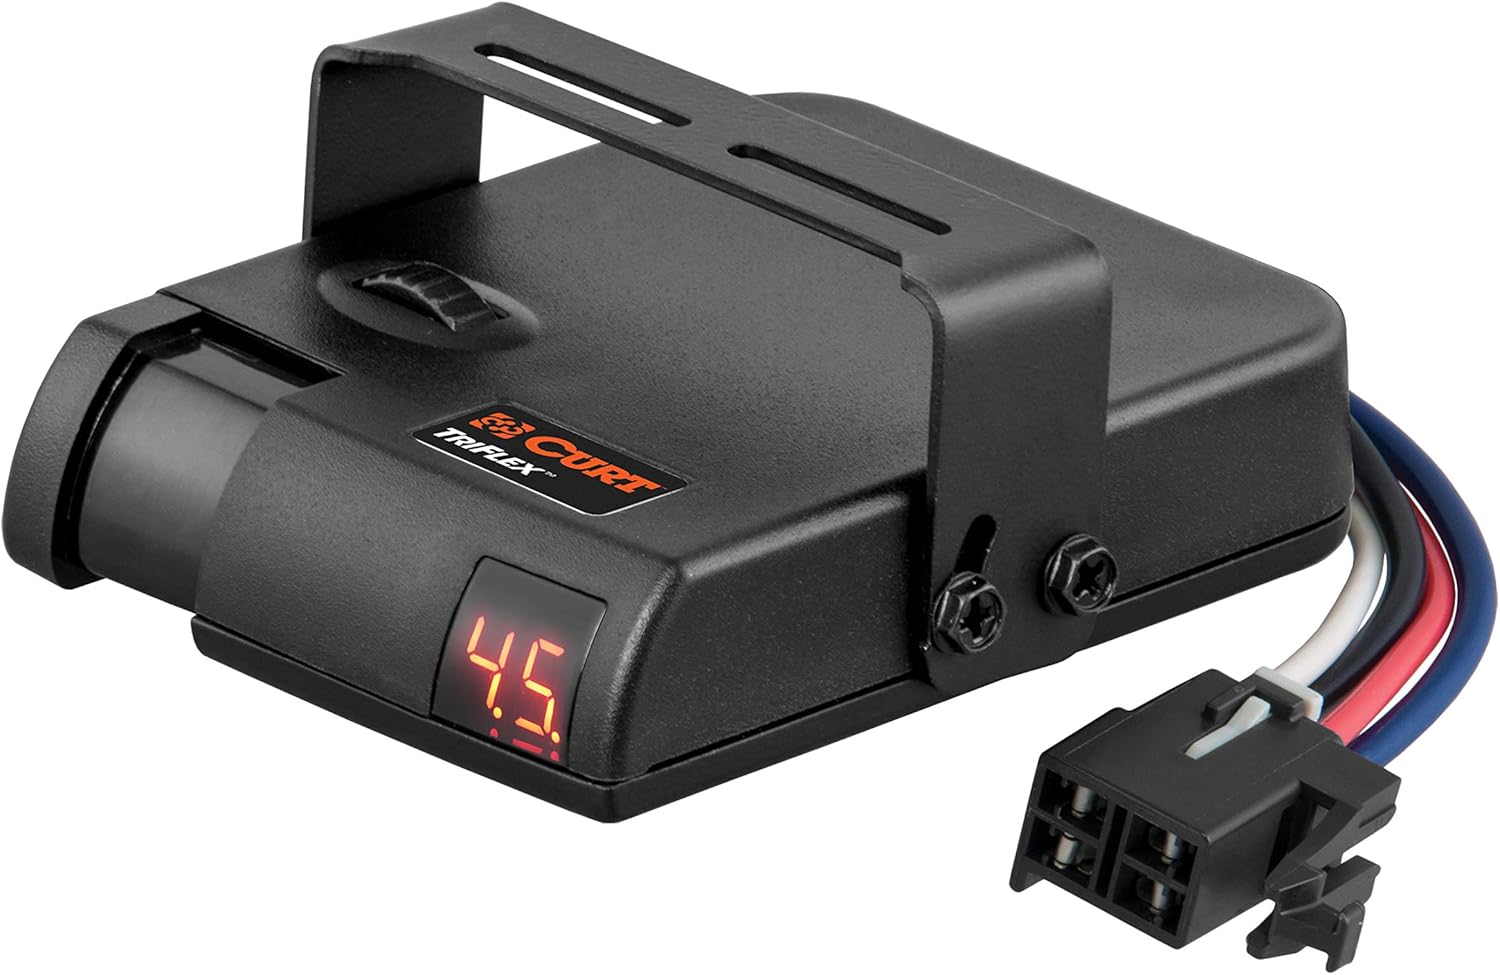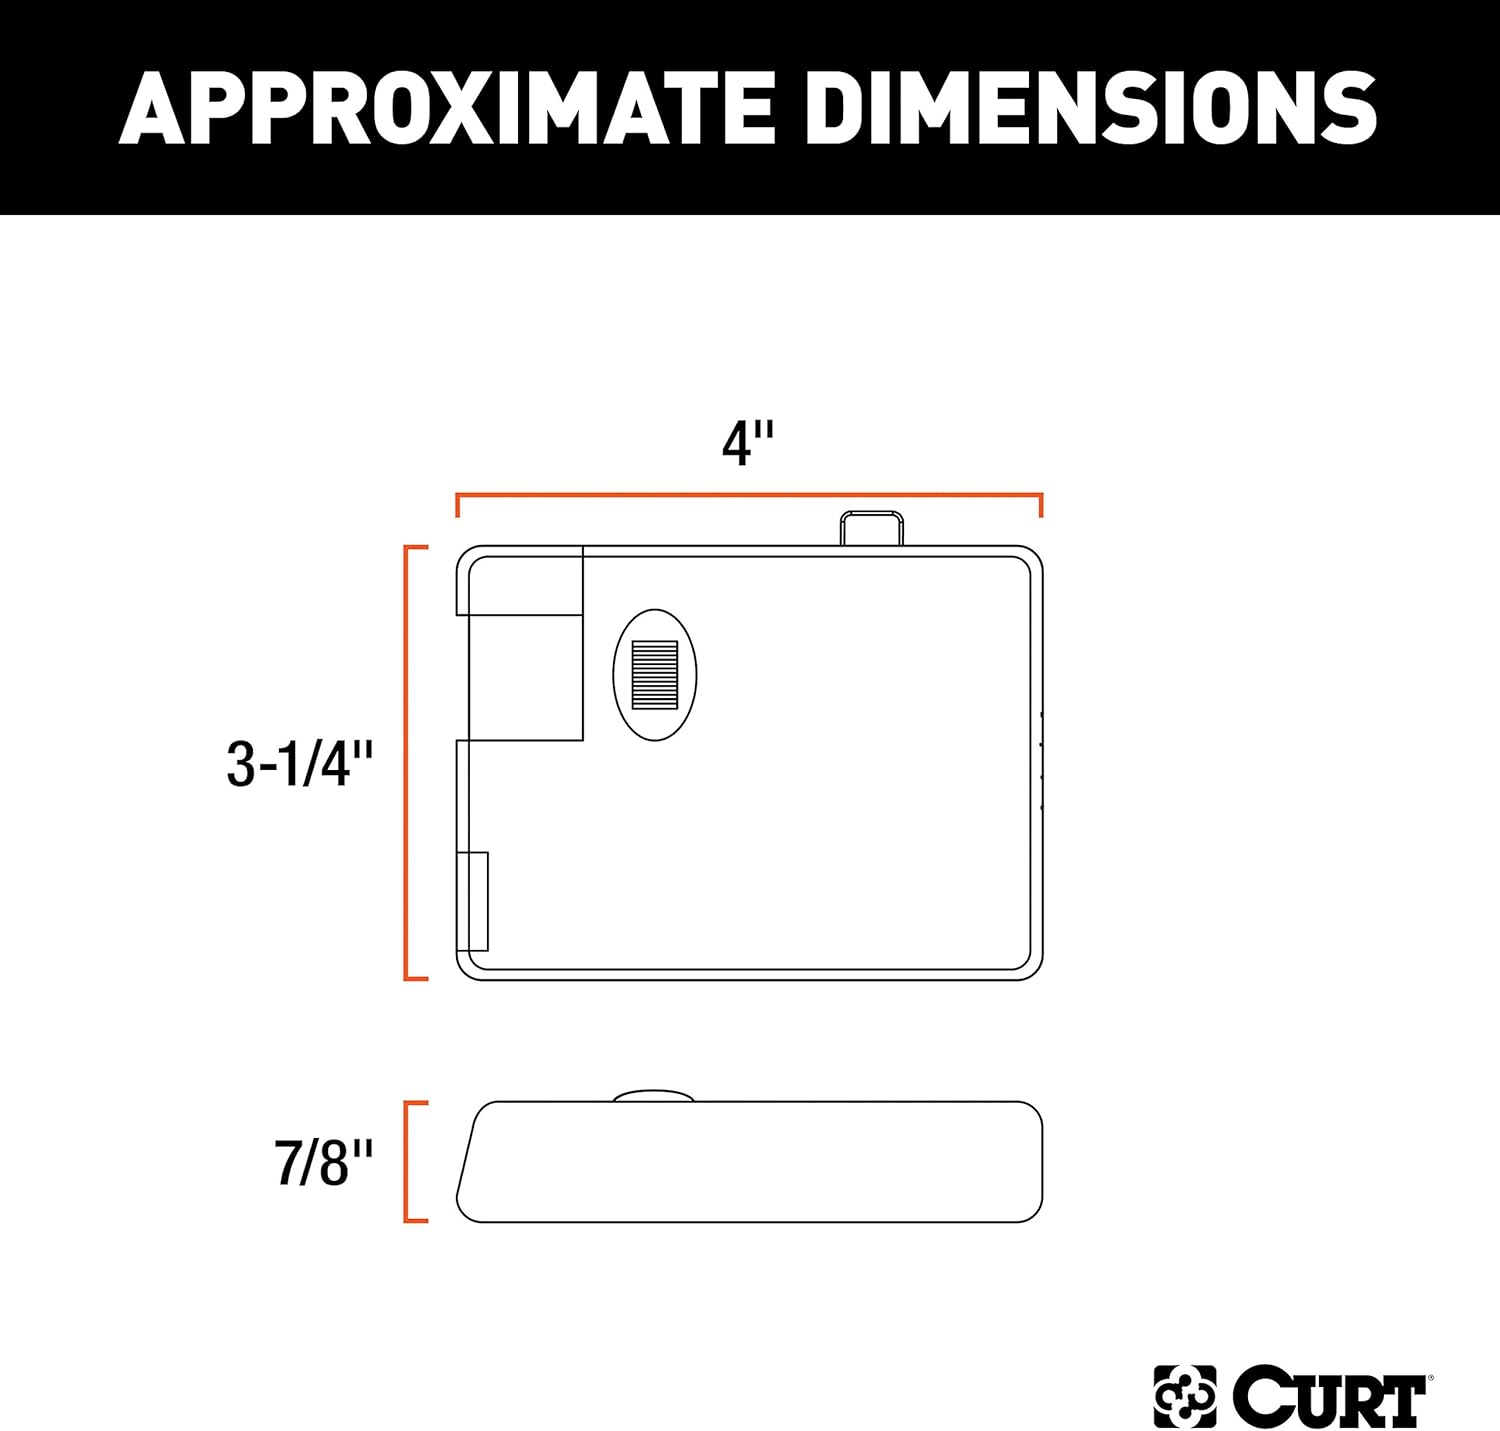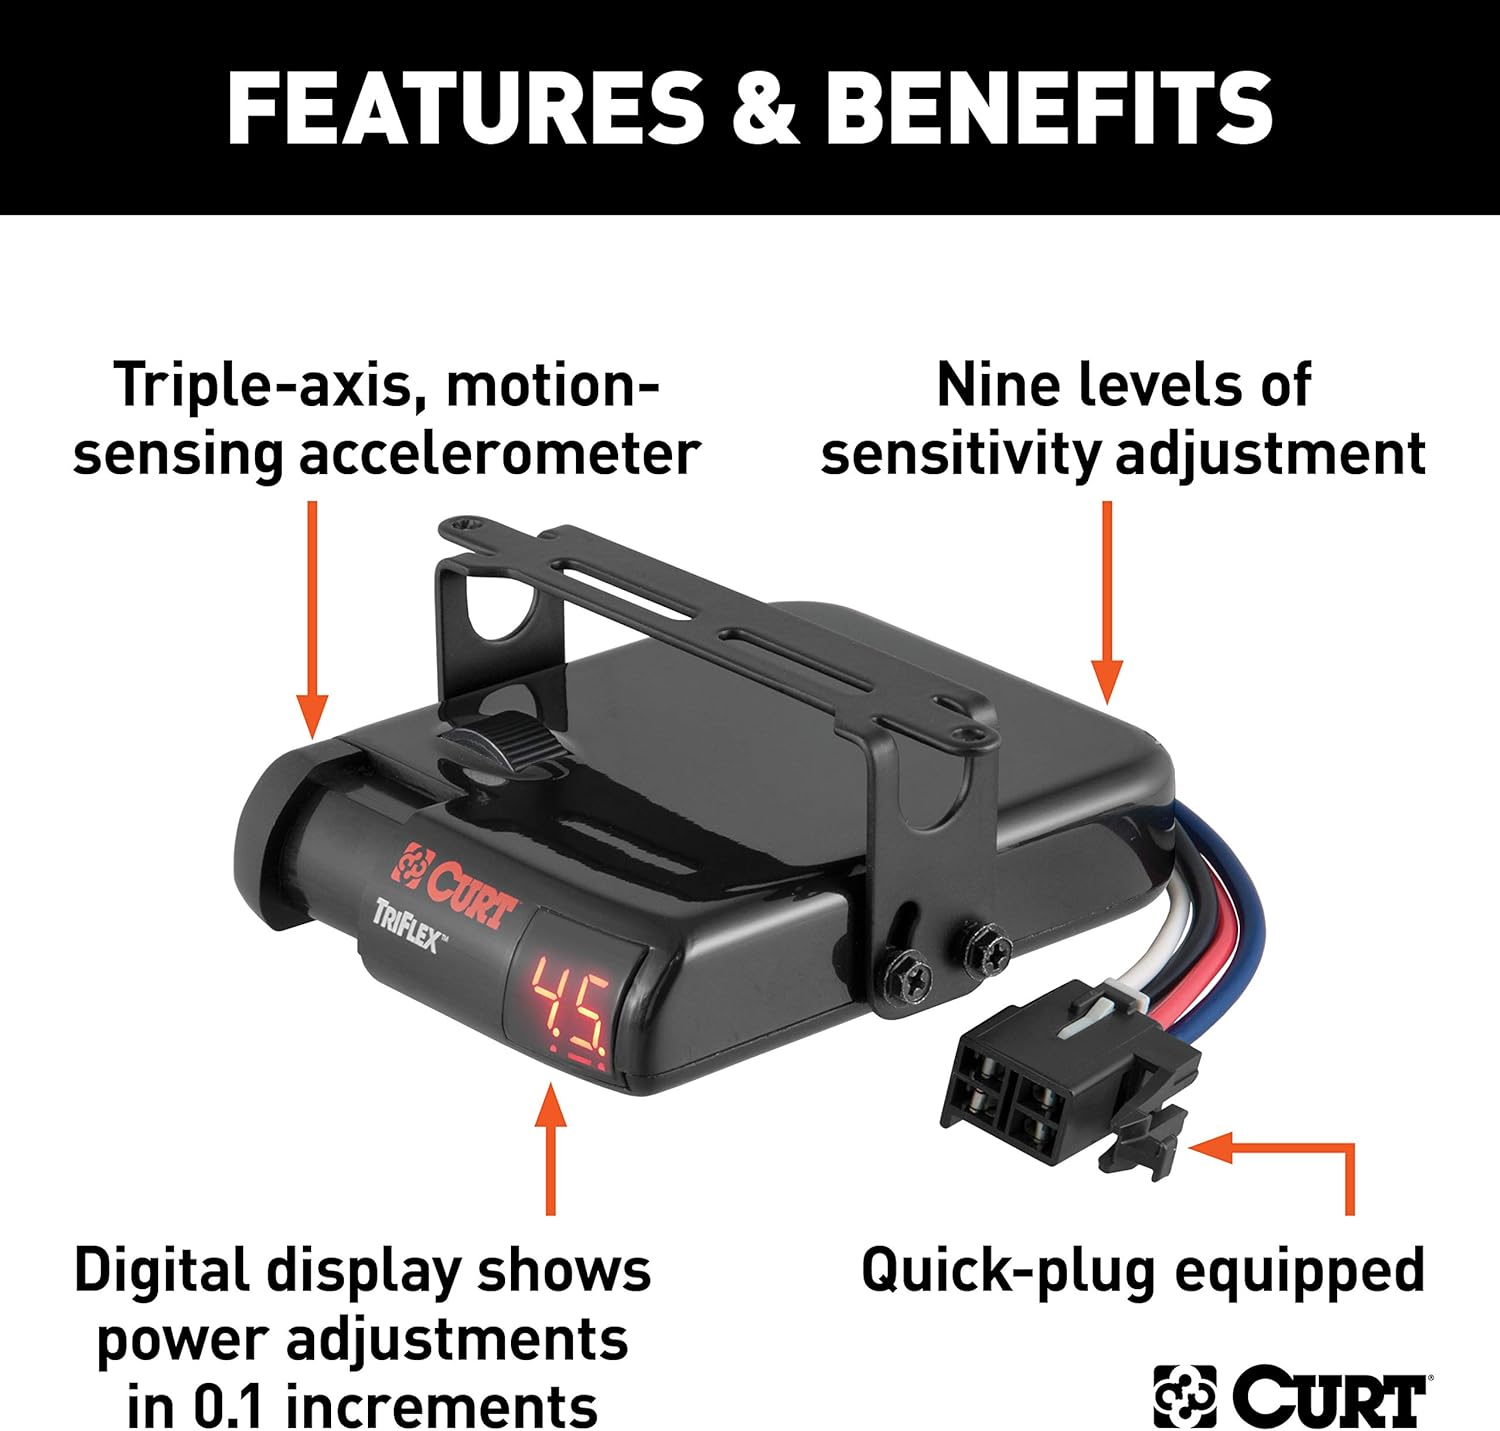
CURT 51140 TriFlex Electric Trailer Brake Controller, Proportional, 7 x 5 x 2.63 inches, Black
Category: Automotive
The TriFlex proportion-based brake controller features a compact size, a digital display and the ability to manage up to eight brakes at a time. The feature that sets the TriFlex apart from many others is its triple-axis motion-sensing accelerometer. This integrated circuit component allows the TriFlex to detect every motion of your vehicle and trailer with exact precision and to then apply the perfect amount of braking power for every situation. The TriFlex also automatically adjusts brake output when going up or down a hill and is compatible with anti-lock brakes and cruise control. It comes with a mounting bracket and hardware and can be mounted at various angles on your vehicle's dash. Best of all, like other CURT brake controllers. This CURT trailer brake controller is designed to work with quick plugs so it can readily plug into your vehicle's original equipment socket. It also includes a mounting bracket and hardware for easy installation. A brake controller should be mounted somewhere on the dash of your vehicle, and we recommend putting it below the steering wheel, either on the right or left side of the steering column. This way the control will not block your view when driving, but it will remain accessible and visible when adjustment is needed.
Features: INTELLIGENT BRAKING. This trailer brake controller operates with an integrated circuit called a triple-axis accelerometer. This circuit detects motion on three planes and provides braking power accordingly, up or down a hill.Fit Type: Universal | EASY ADJUSTMENT. The TriFlex brake controller is highly adjustable to accommodate different vehicles, trailers and loads. It provides 9 levels of sensitivity adjustment and features driver-selectable power output and manual activation | COMPACT DESIGN. This electric brake controller has a sleek, subtle design to avoid dominating the dash of your vehicle. It measures only 3-1/4 inches x 4 inches x 7/8 inches. The TriFlex perfectly balances a compact design with powerful operation | VERSATILE. You can use this electric trailer brake controller on virtually any trailer with 1 to 4 axles (2 to 8 brakes). It is also fully compatible with cruise control, anti-lock brakes, low-voltage systems and PWM systems | SIMPLE SETUP. Installing and setting up the TriFlex trailer brake controller is fast and easy. It can be plugged into your vehicle in minutes using a vehicle-specific quick plug harness (sold separately). It also has automatic leveling and calibration